Mountain Combat Boot

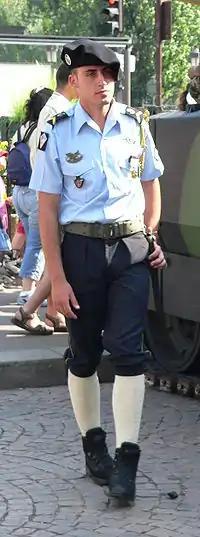
French soldier

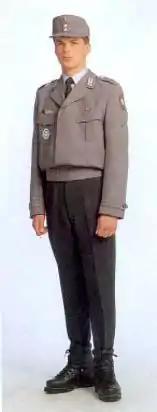
A BW (German) Soldier

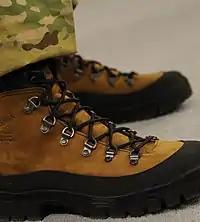
US type Danner Combat Hiker Military Boots

Mountain Combat Boots (MCB) are issued to U.S. Soldiers deploying to Afghanistan as part of the Rapid Fielding Initiative process. Both Hot Weather and Temperate Weather variants of the MCBs have been issued by the Army.